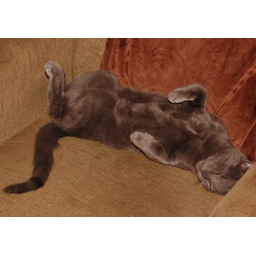
Roy on the green chair by hisself